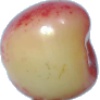
Label: Cherry Rainier 1